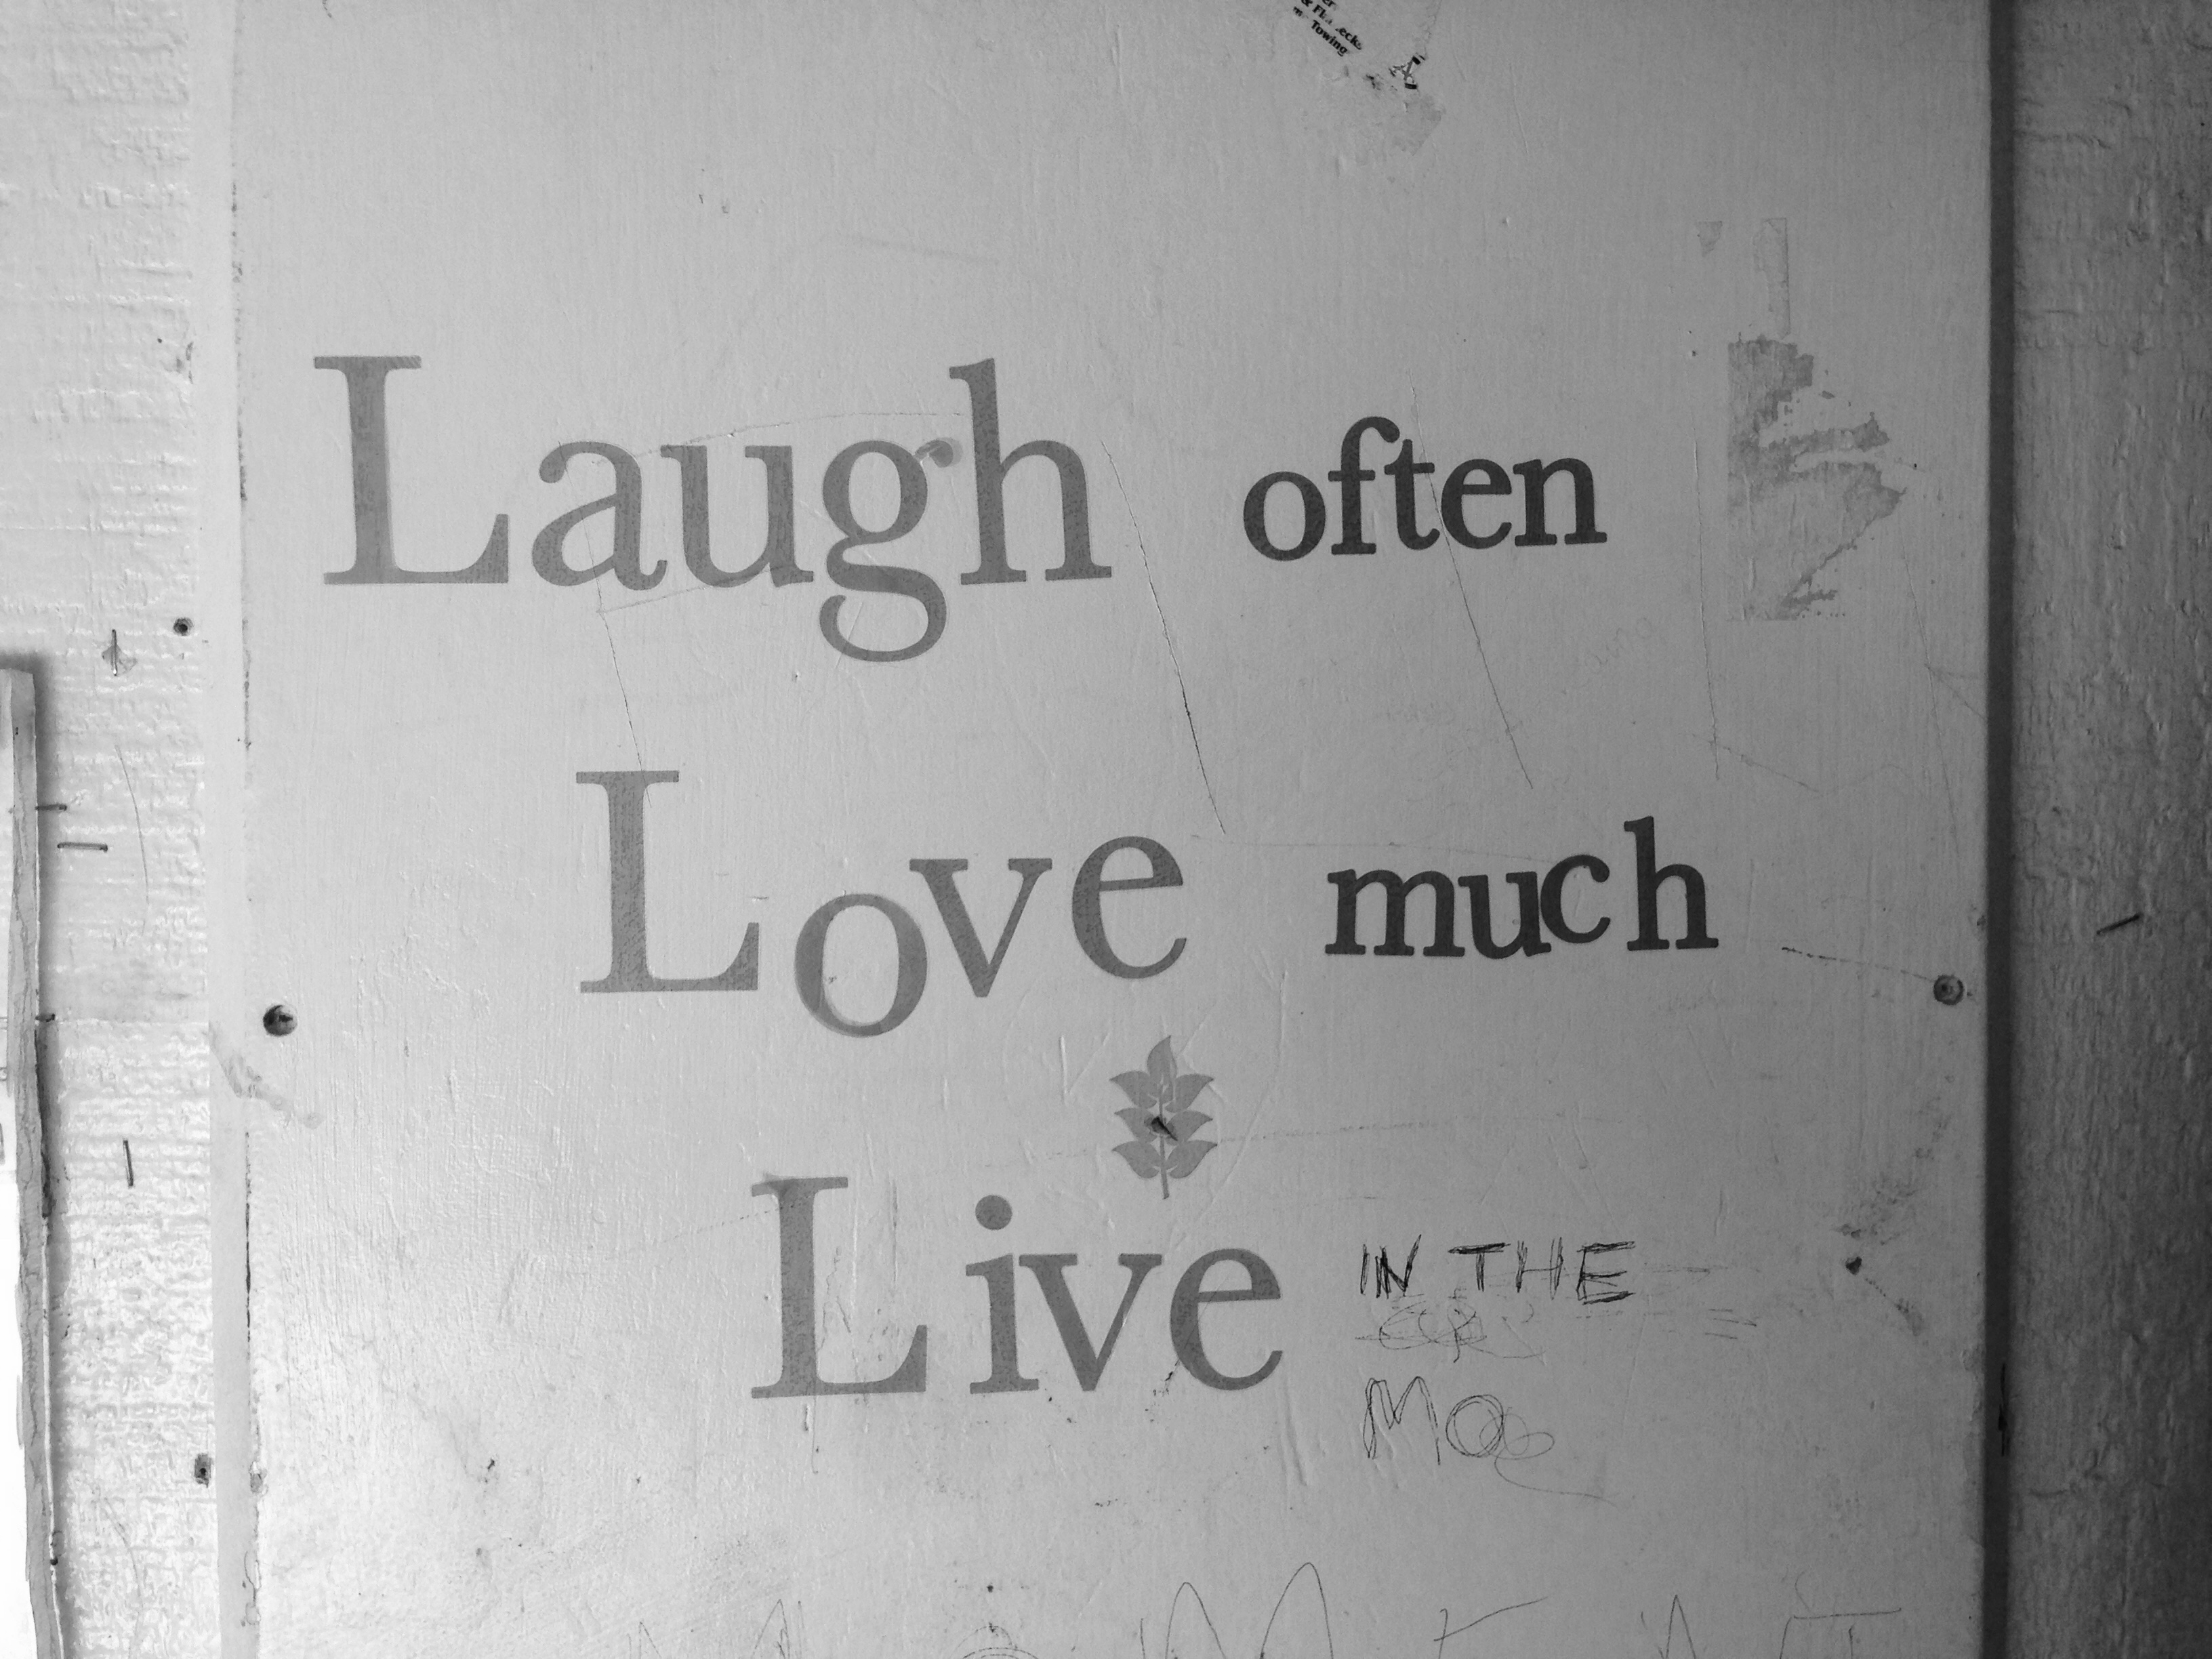
writing, black and white, white, number, wall, line, color, black, monochrome, font, drawing, design, text, shape, monochrome photography